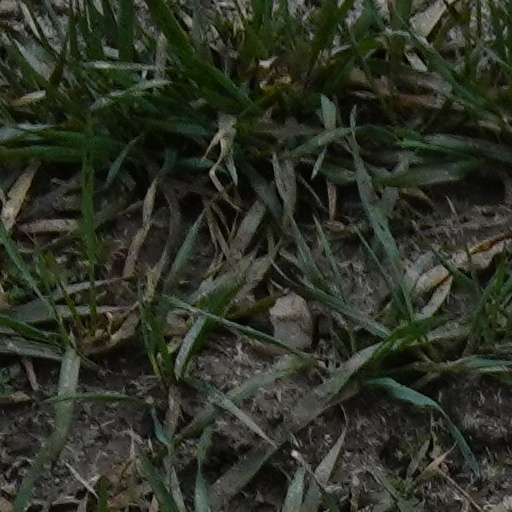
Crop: wheat